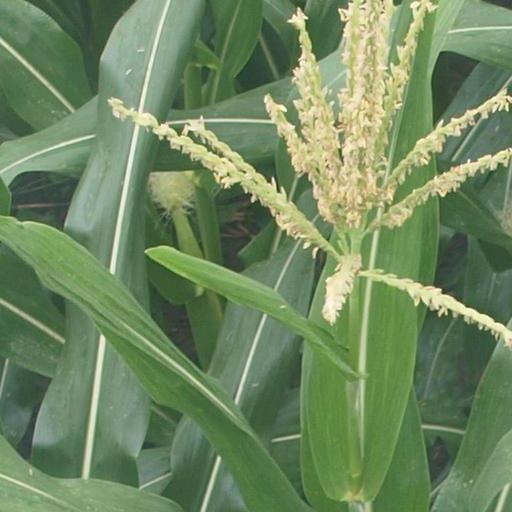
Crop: maize; corn